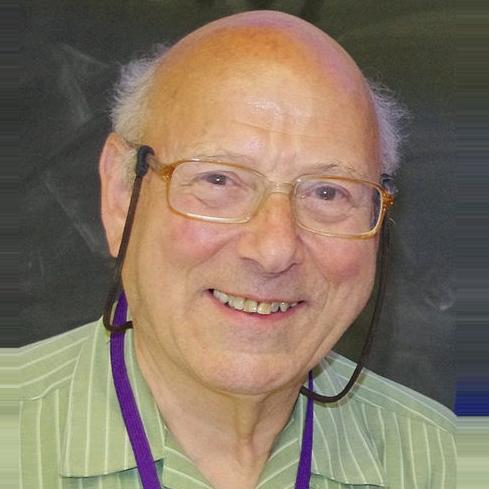
Age: 72